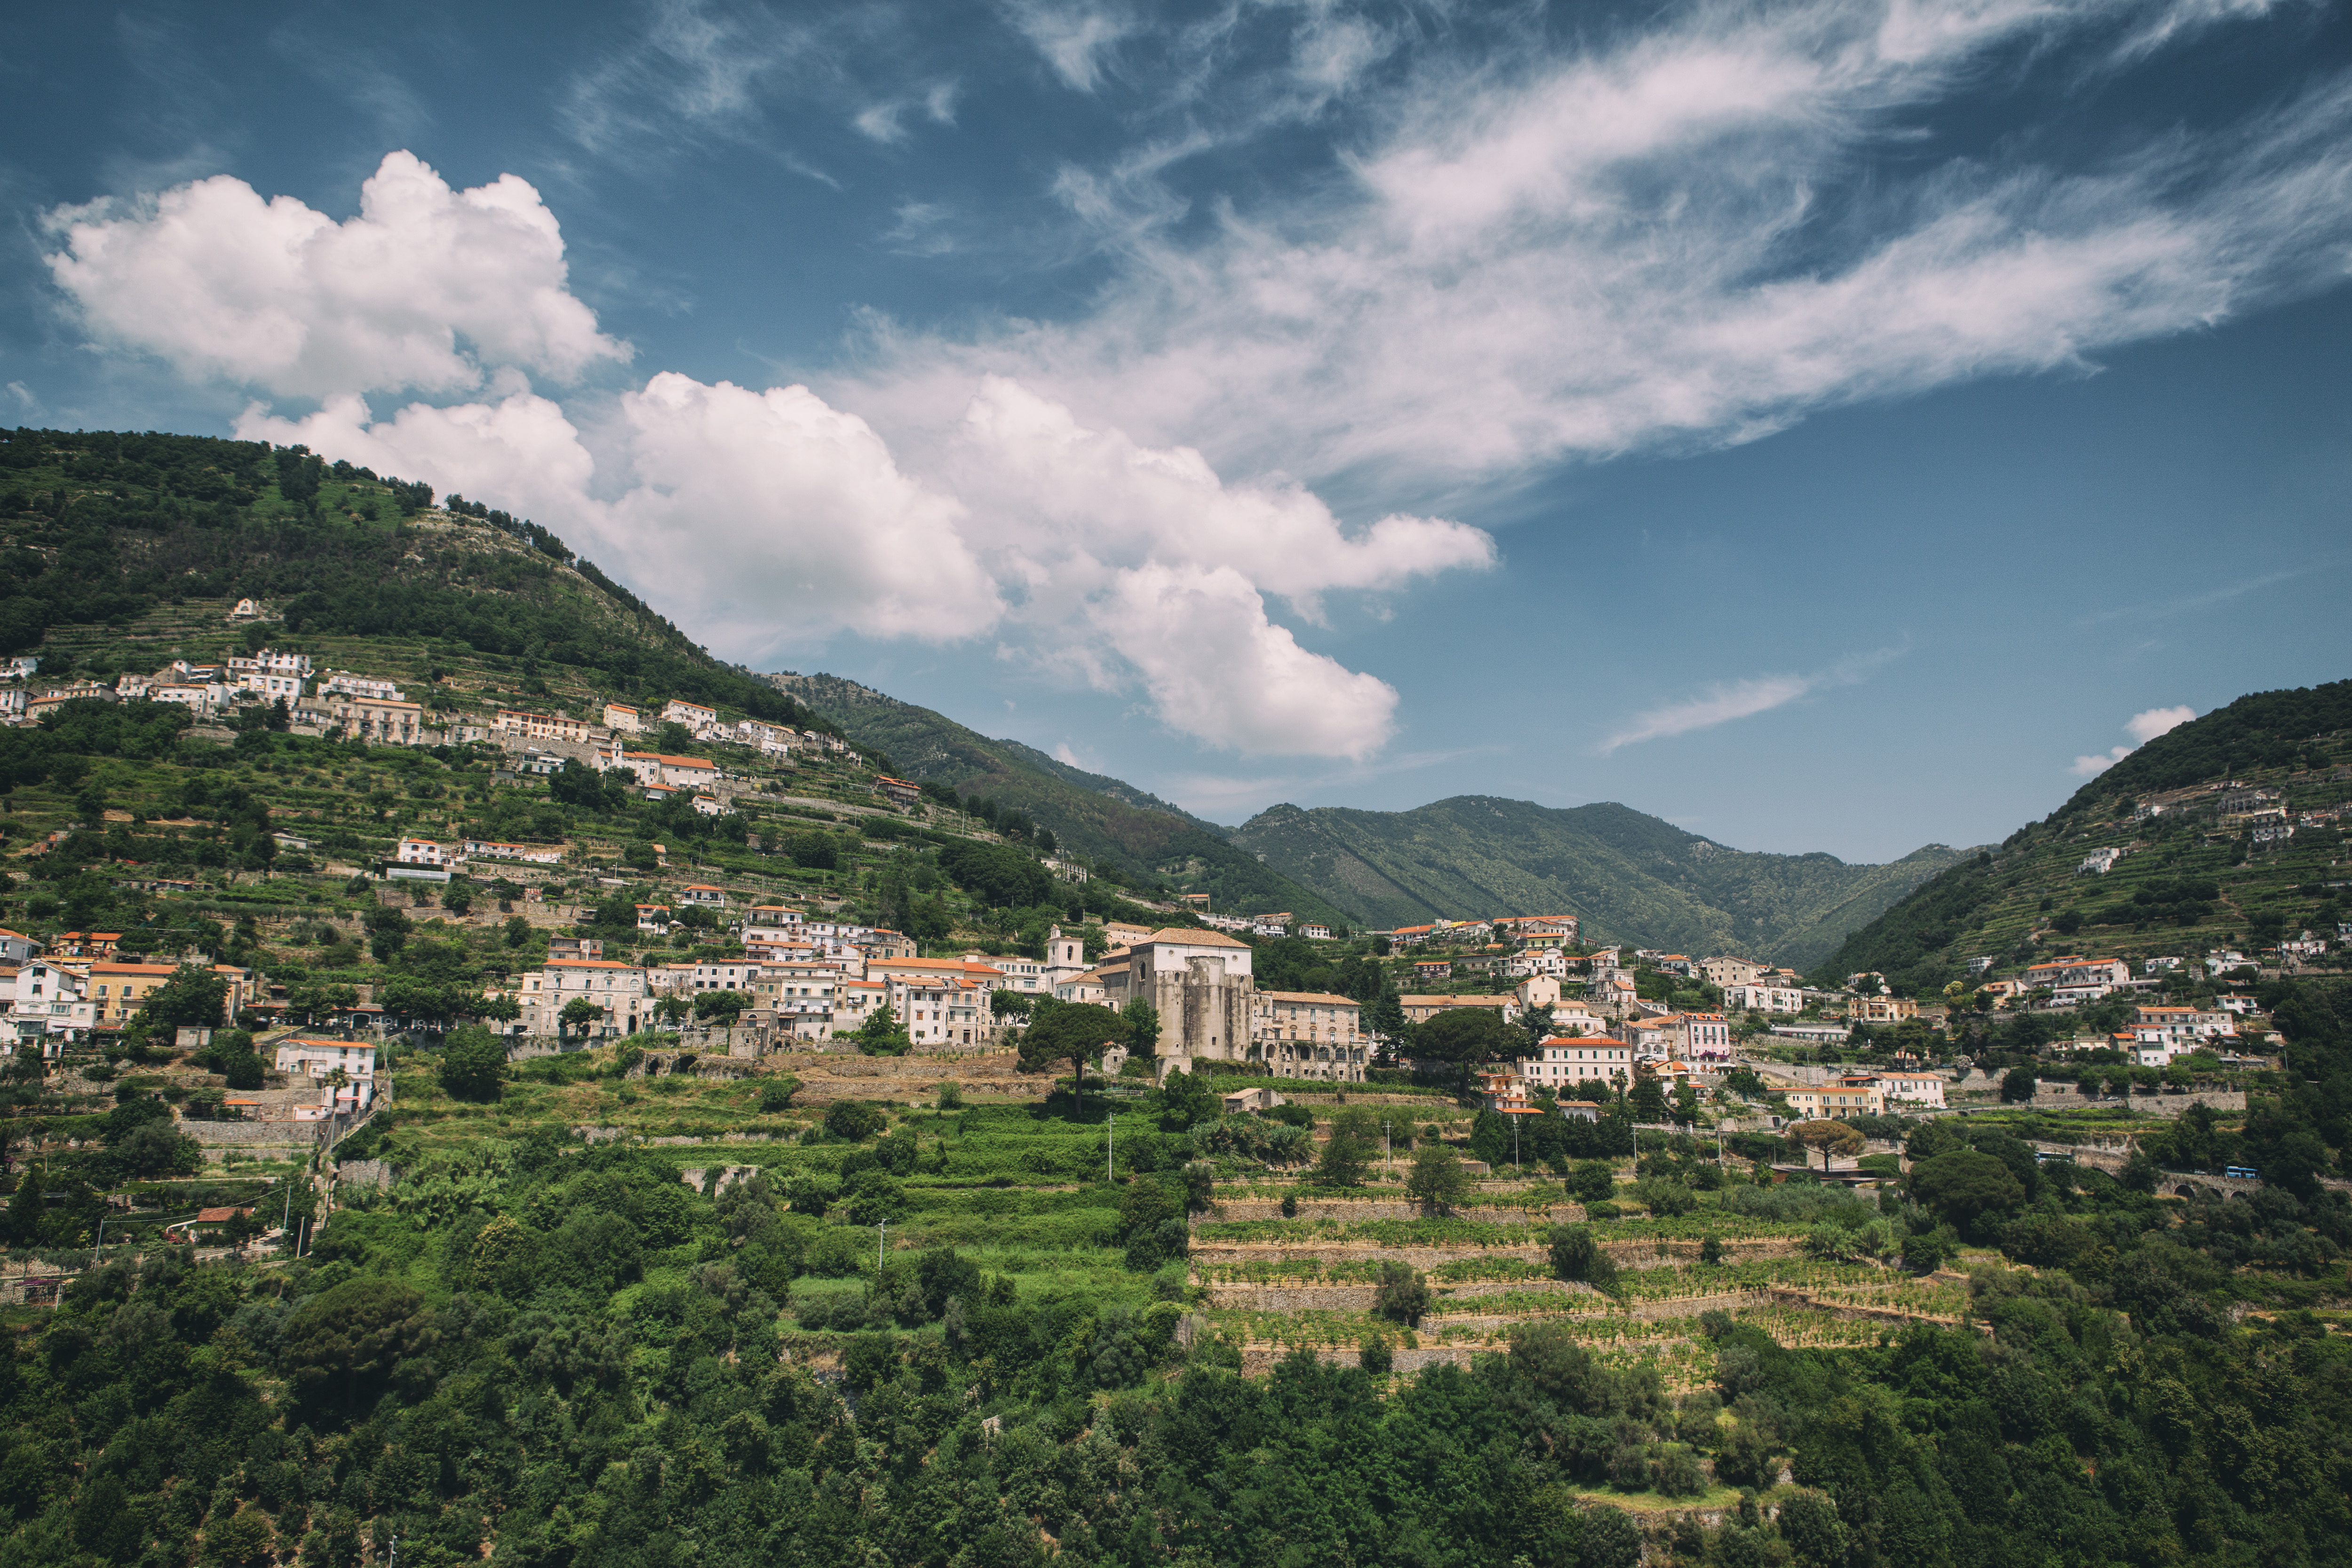
mountainous landforms, sky, mountain, hill station, cloud, nature, hill, highland, mountain village, natural landscape, town, village, human settlement, mountain range, wilderness, valley, rural area, tree, cumulus, landscape, mount scenery, tourism, meteorological phenomenon, fell, city, residential area, house, plant, plateau, ridge, national park, vacation, road, suburb